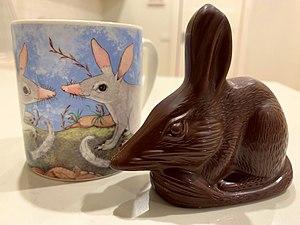
Le bilby de Pâques est une alternative australienne au lapin de Pâques, destiné à promouvoir la sensibilisation à la protection et à la conservation du Bilby, un marsupial indigène menacé de disparition.